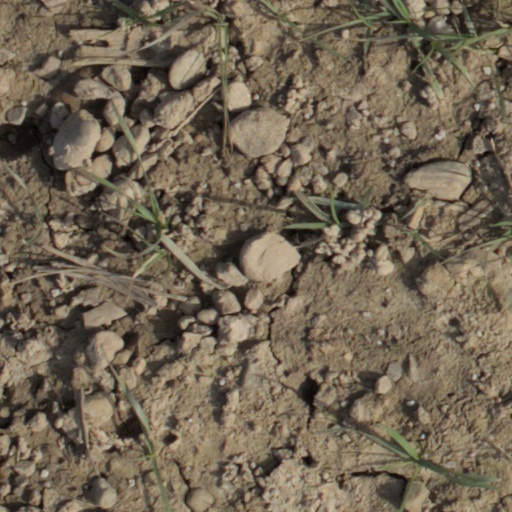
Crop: wheat